Panopticons

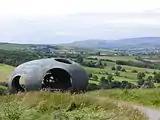
The Atom Wycoller, Borough of Pendle

Set in the landscape of Pendle, the Atom was designed by Peter Meacock, Andrew Edmunds and Katarina Novomestska of Peter Meacock Projects. It was launched by Mayor of Pendle, Councillor George Adams, with Anthony Wilson and designer Peter Meacock, on 22 September 2006. The bronze coated glass fibre reinforced concrete structure provides both a work of art and a viewing point and shelter from which to enjoy the surrounding landscape.